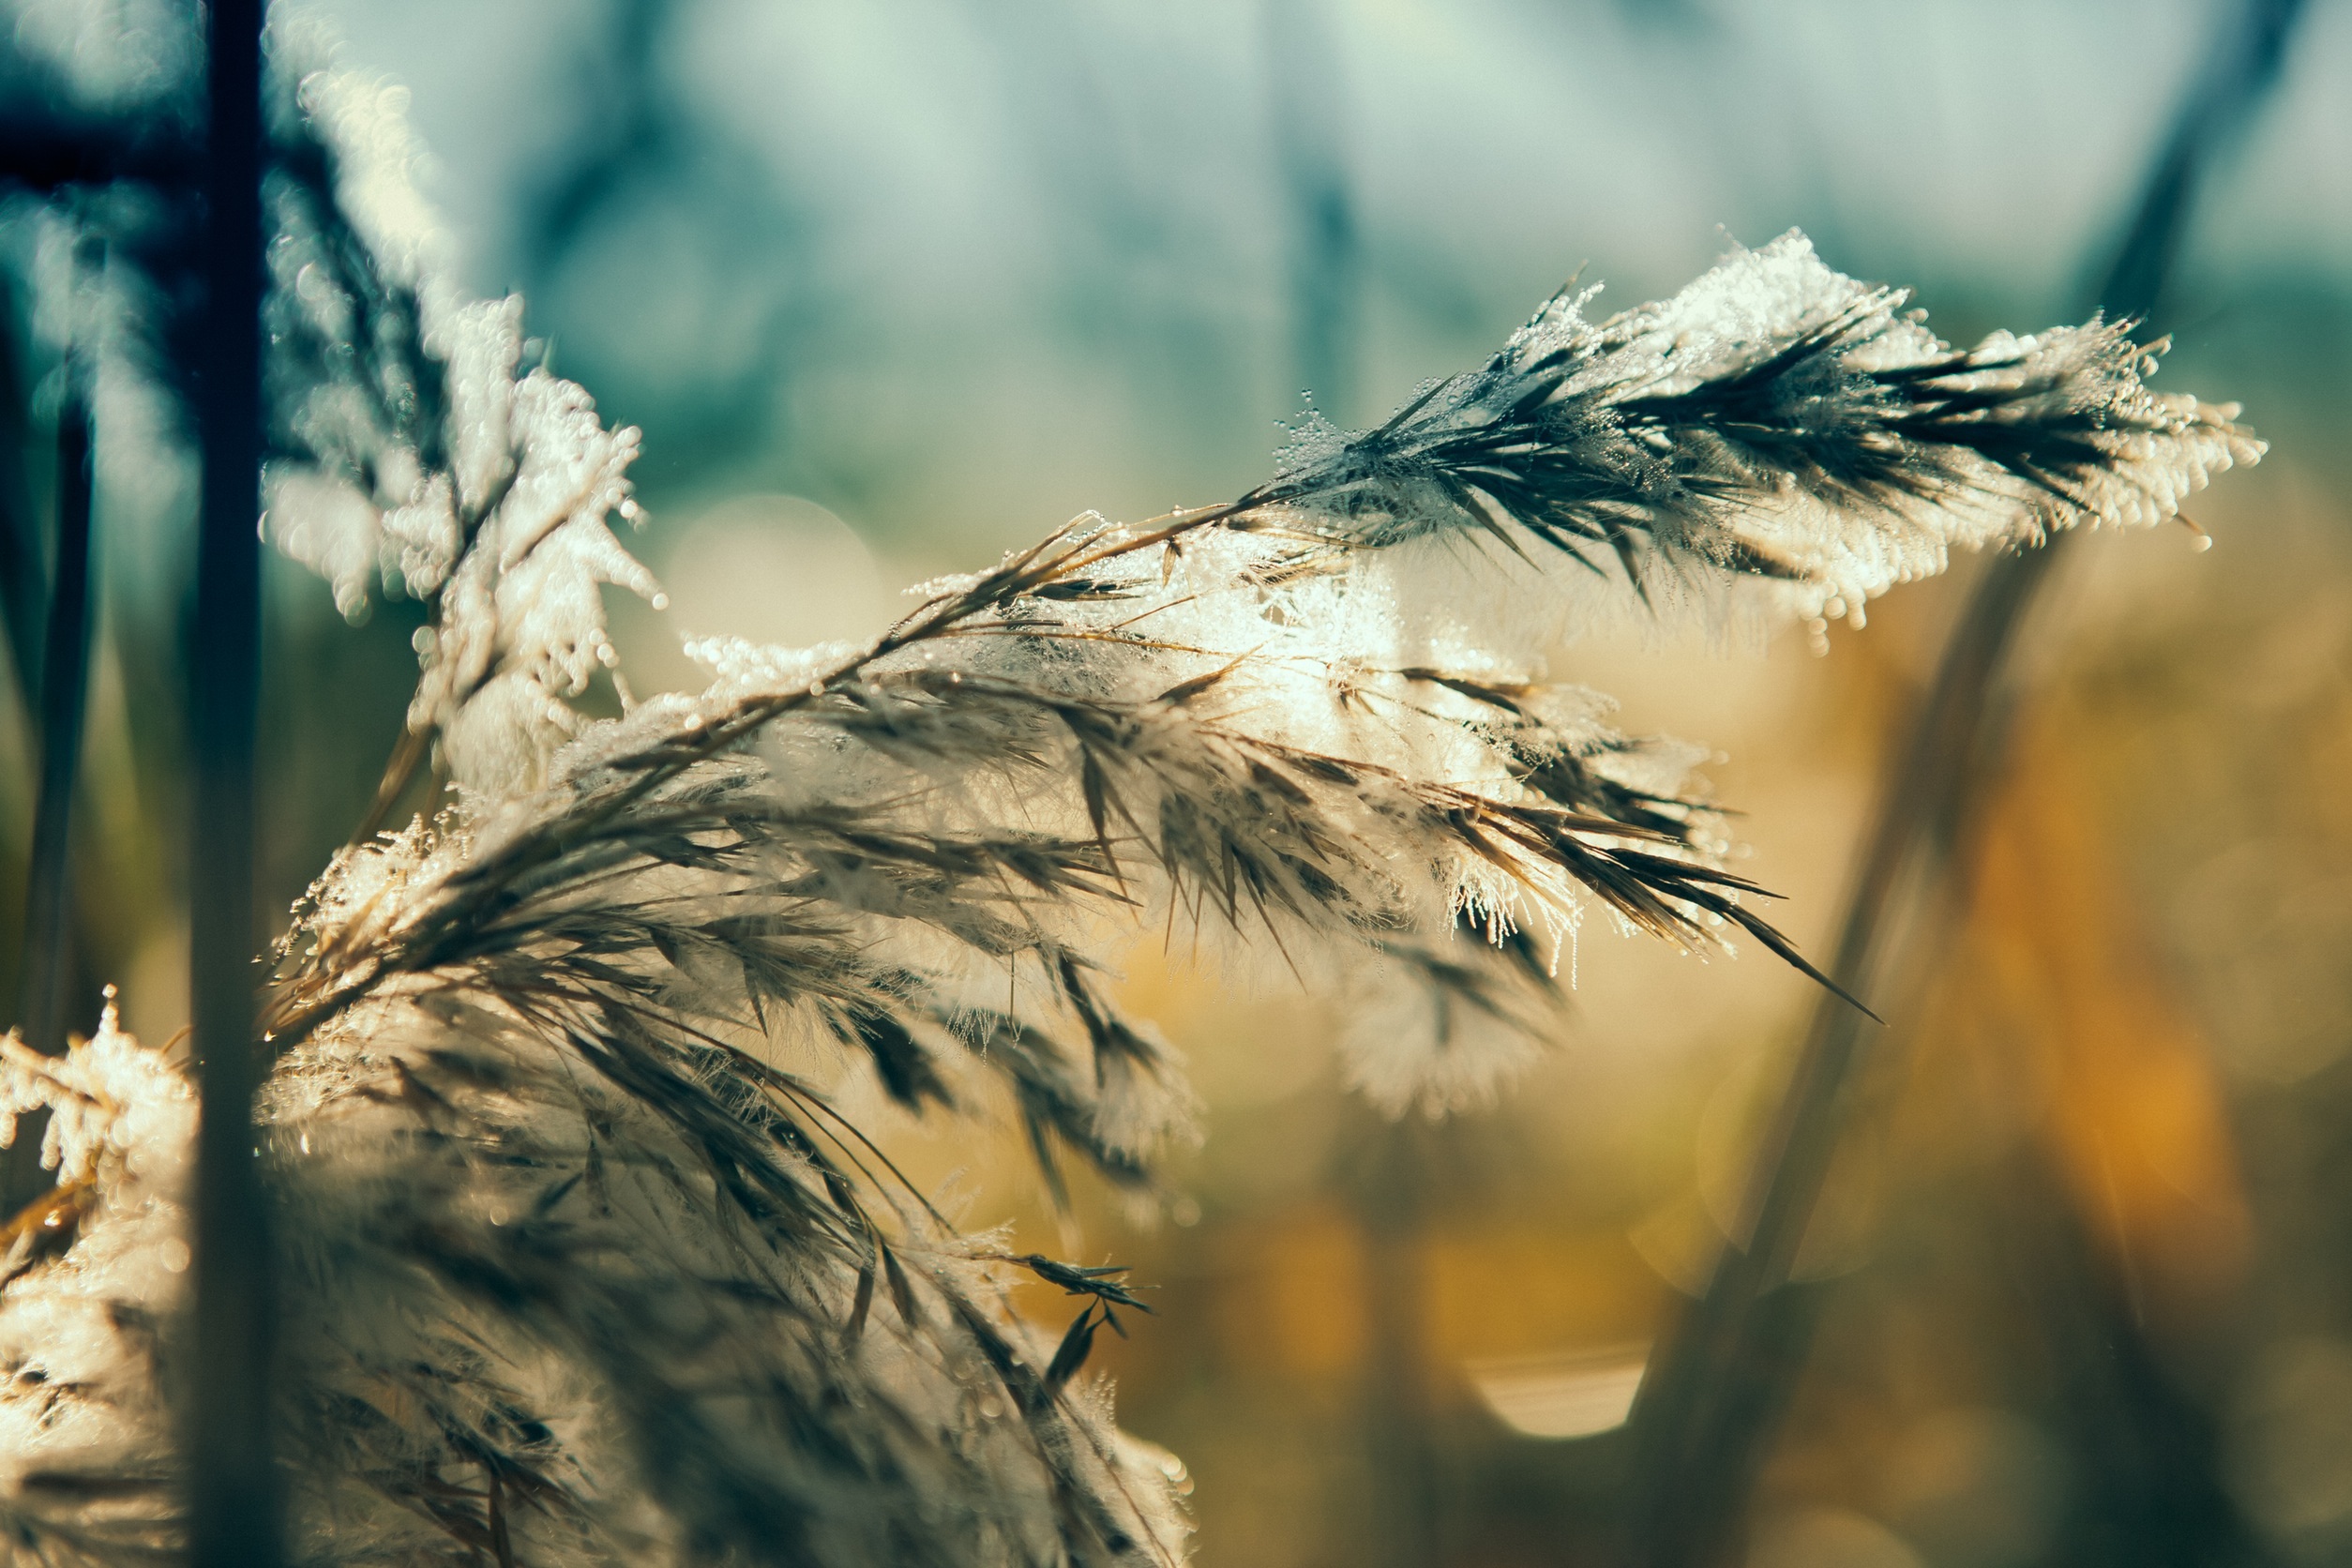
tree, water, nature, grass, branch, cold, winter, plant, sunlight, leaf, flower, frost, environment, ice, green, reflection, macro, autumn, weather, frozen, flora, season, plants, close up, outdoors, icy, temperature, macro photography, flowering plant, grass family, land plant